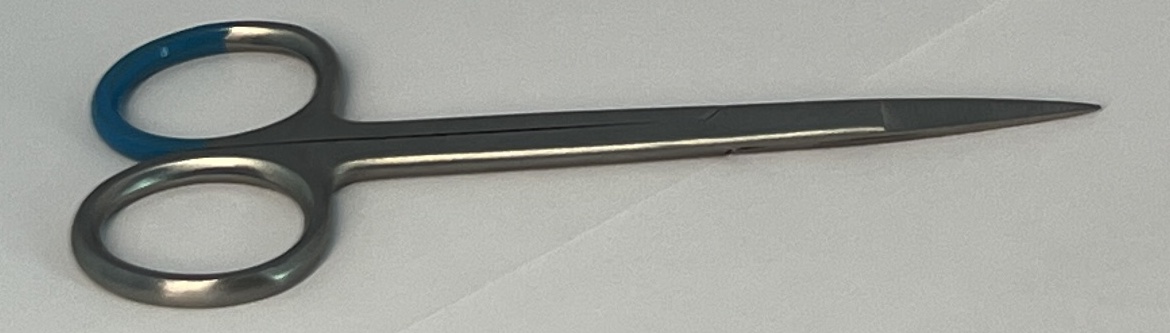
Hinged instrument state: closed